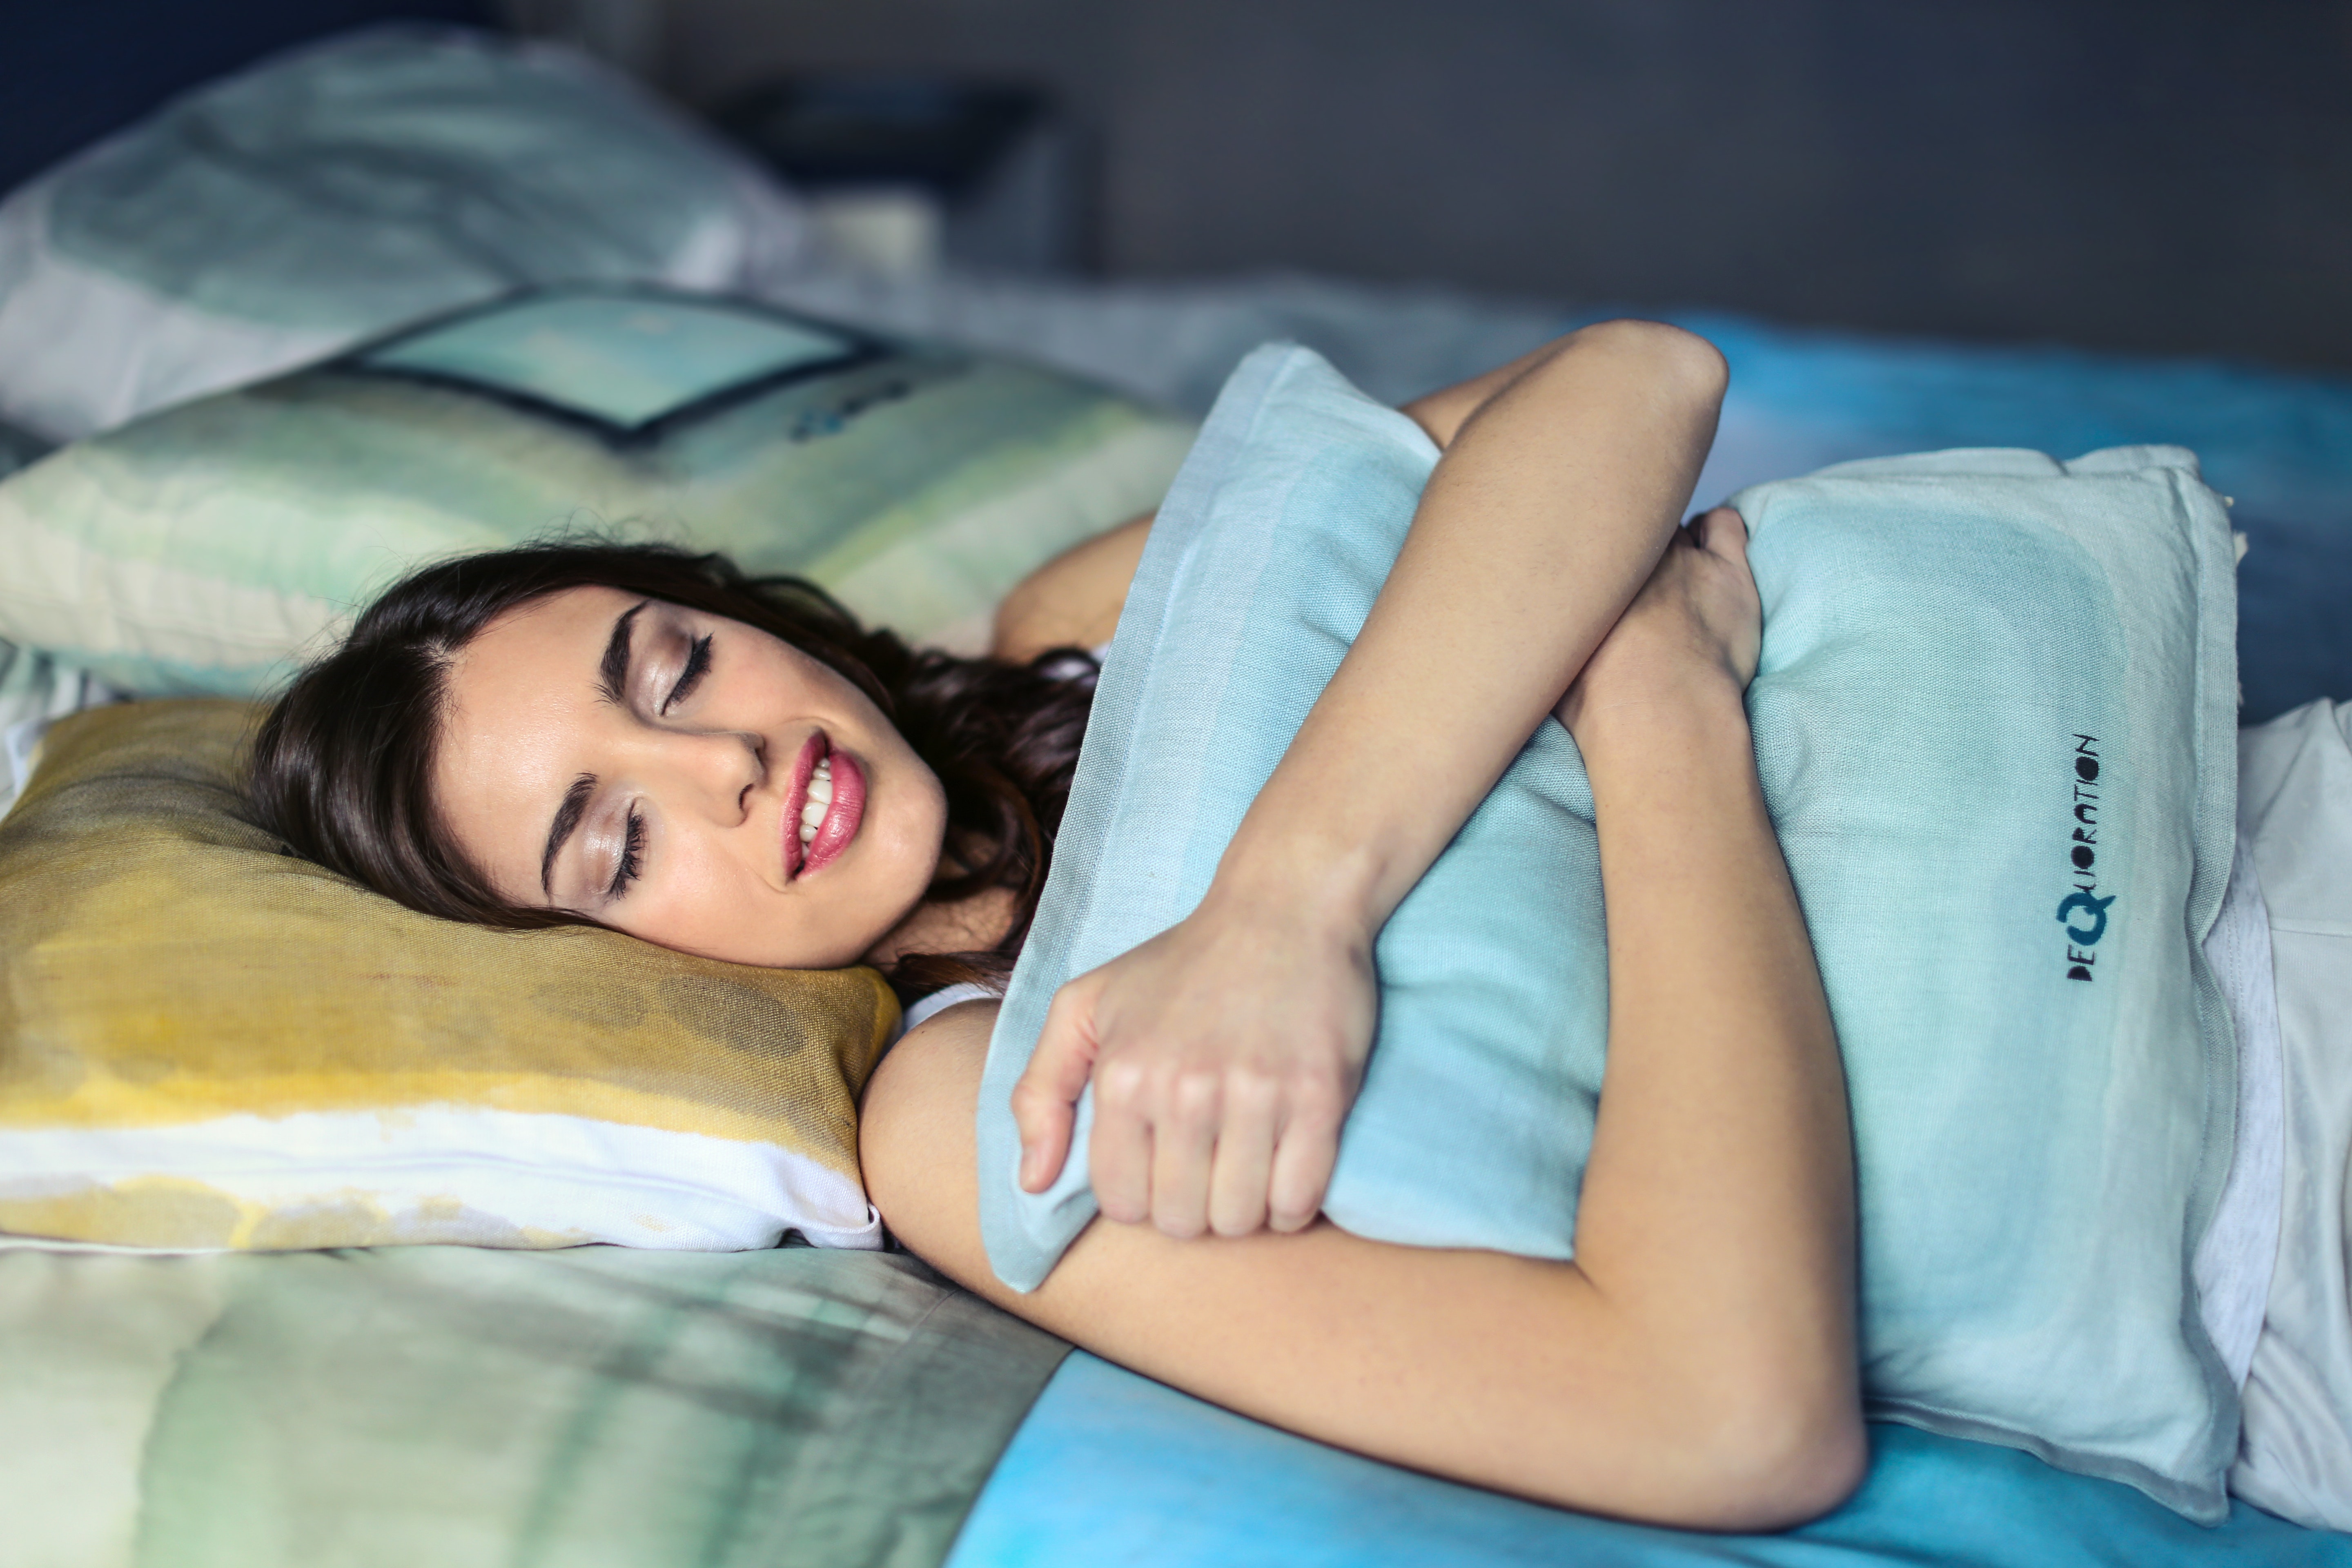
beauty, girl, leg, sleep, black hair, hand, thigh